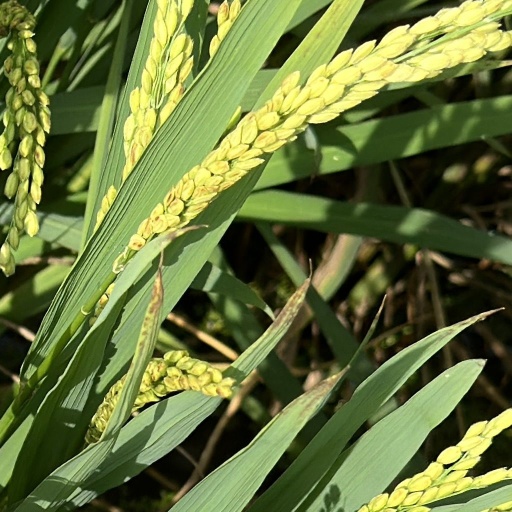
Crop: rice